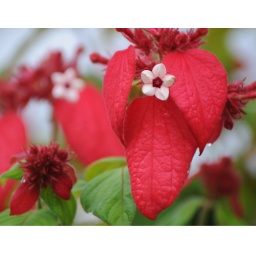
This beautiful flower is in full bloom on a tree in the garden. It seems to be celebrating the rainy season.